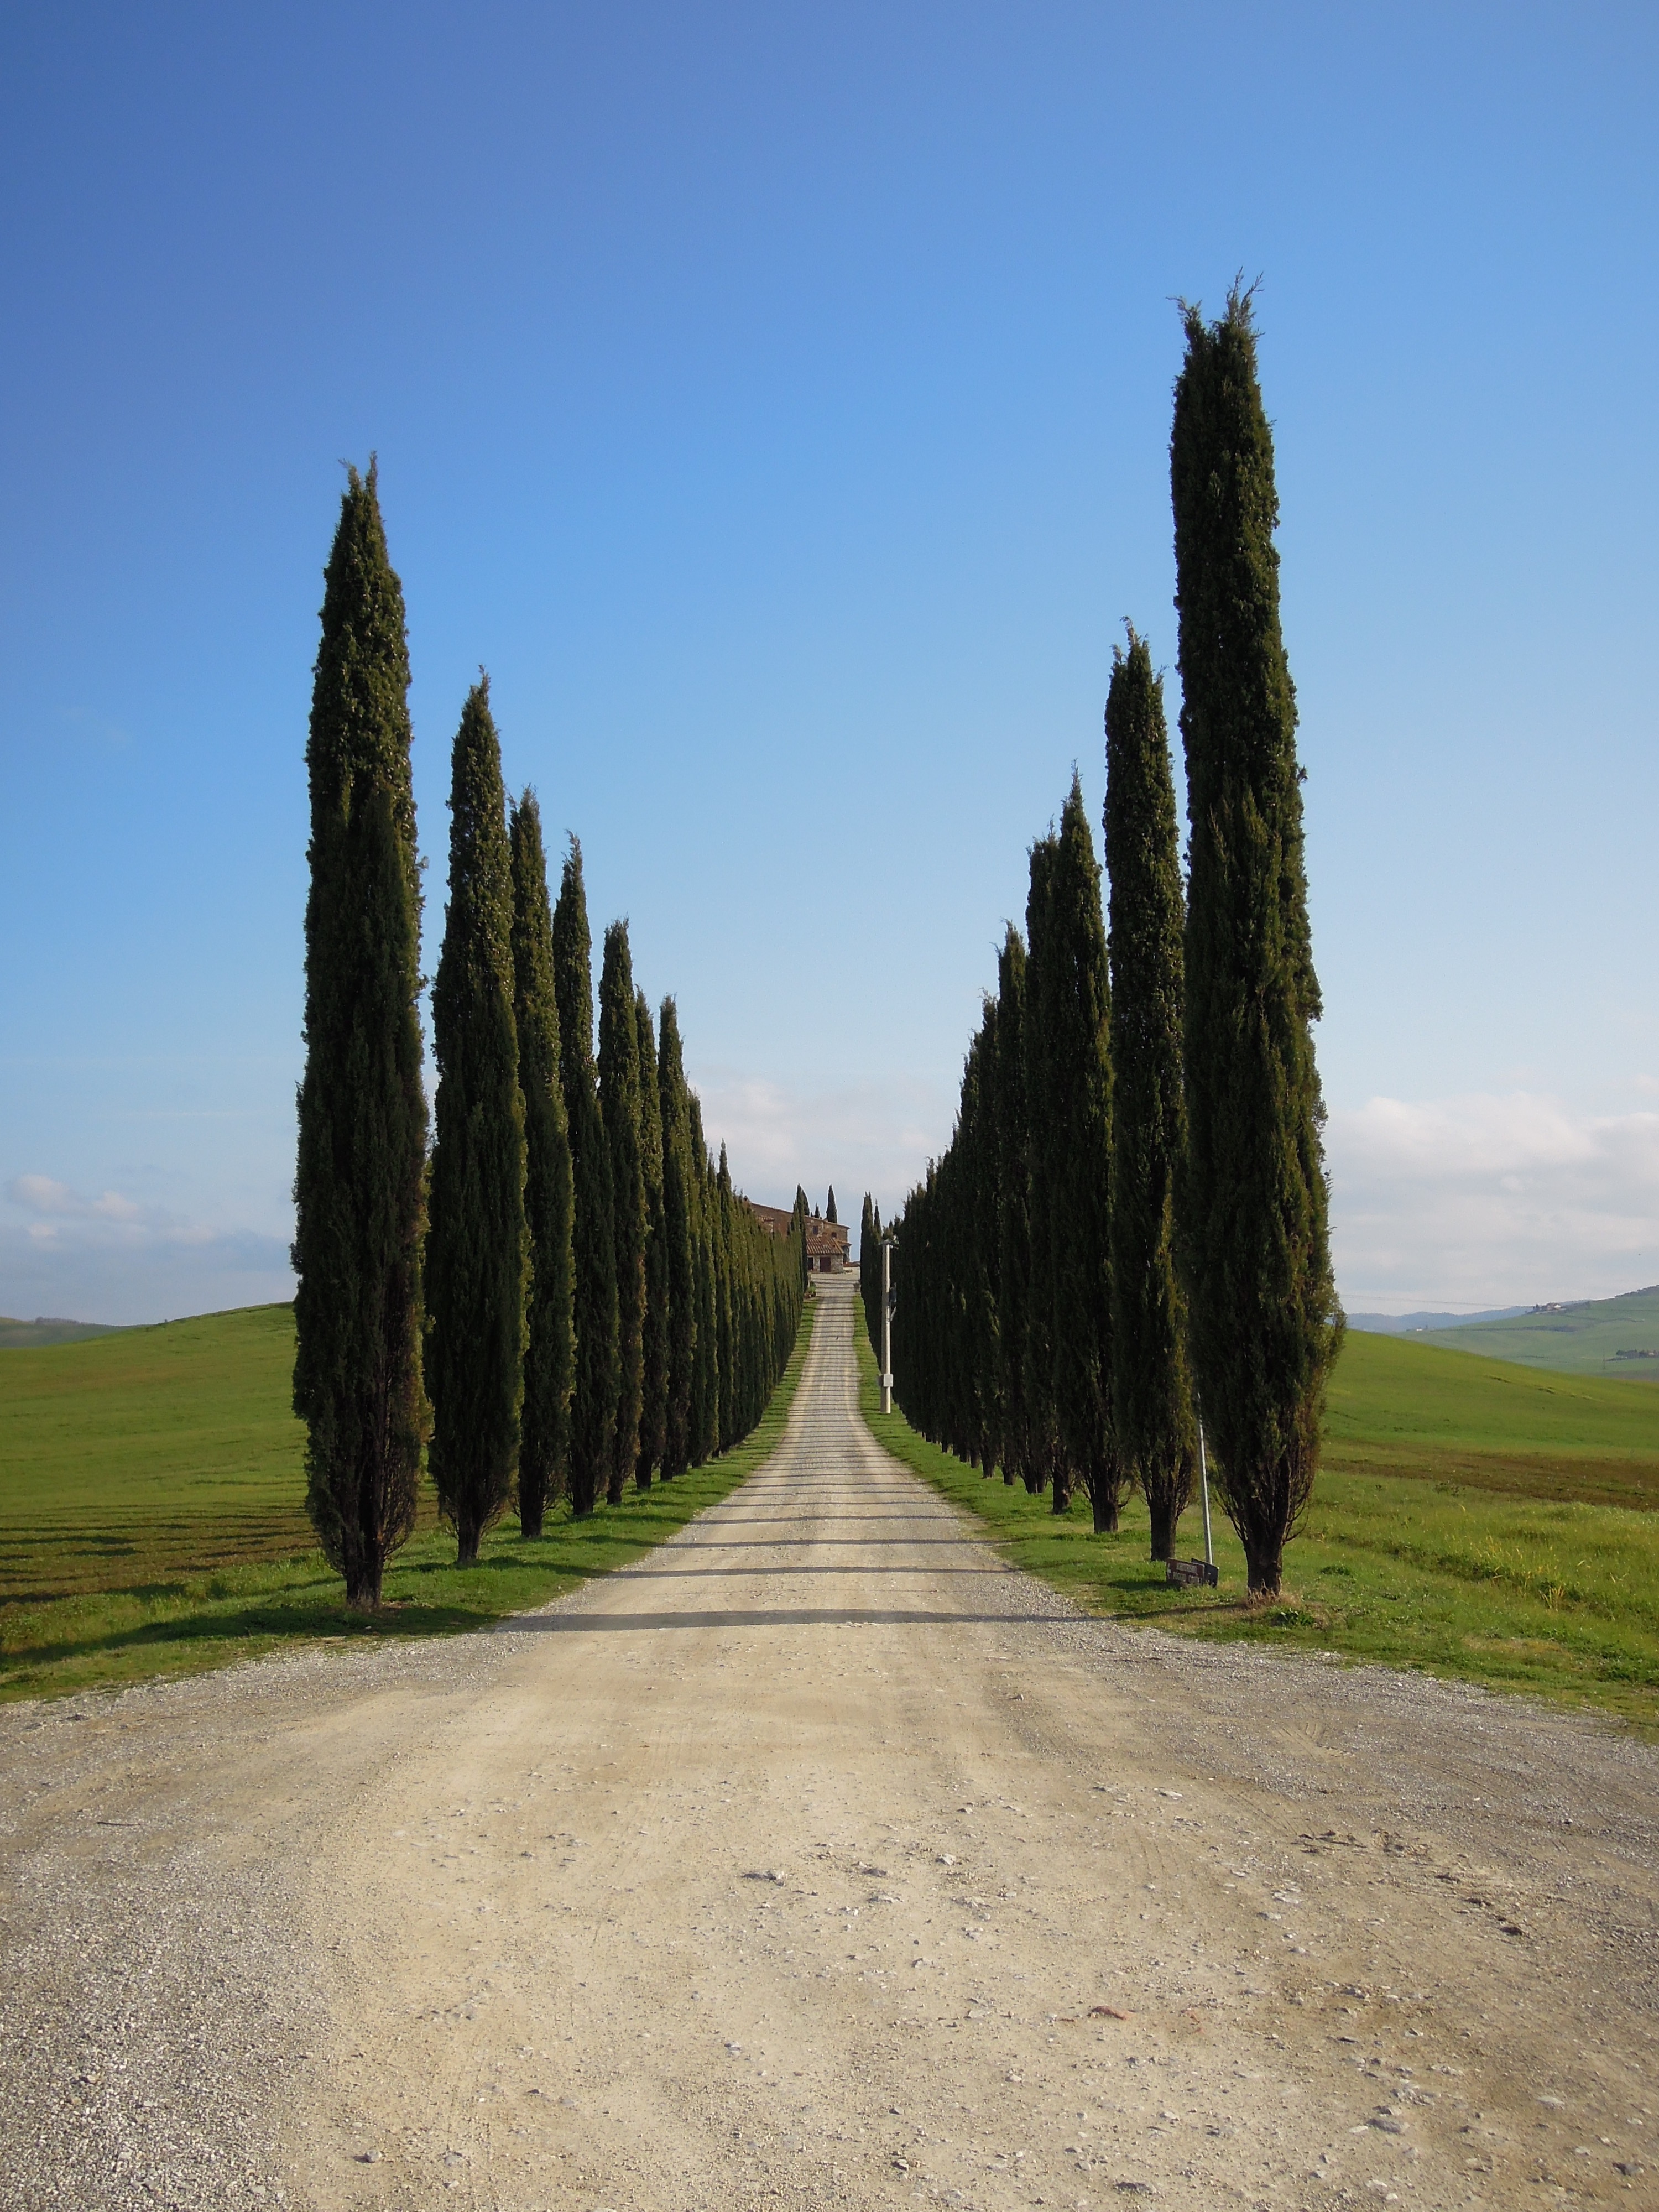
landscape, tree, nature, grass, horizon, wilderness, mountain, road, hill, mountain range, terrain, ridge, road trip, plateau, ecosystem, rural area, natural environment, woody plant, mountainous landforms